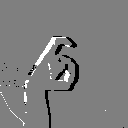
ASL letter: x